Confederate Memorial Museum

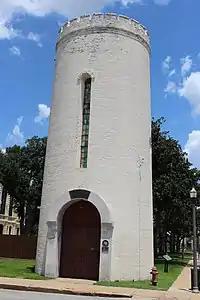

The Confederate Memorial Museum was a Confederate museum that occupied a former water tower at 1101–1199 Milam Street, Columbus, Texas, in the United States. The United Daughters of the Confederacy opened the museum in 1962. The water tower now houses a "War Memorial Museum". The museum features artifacts from veterans of all wars, and photographs and a small collection of artifacts related to the city of Columbus and Colorado County.